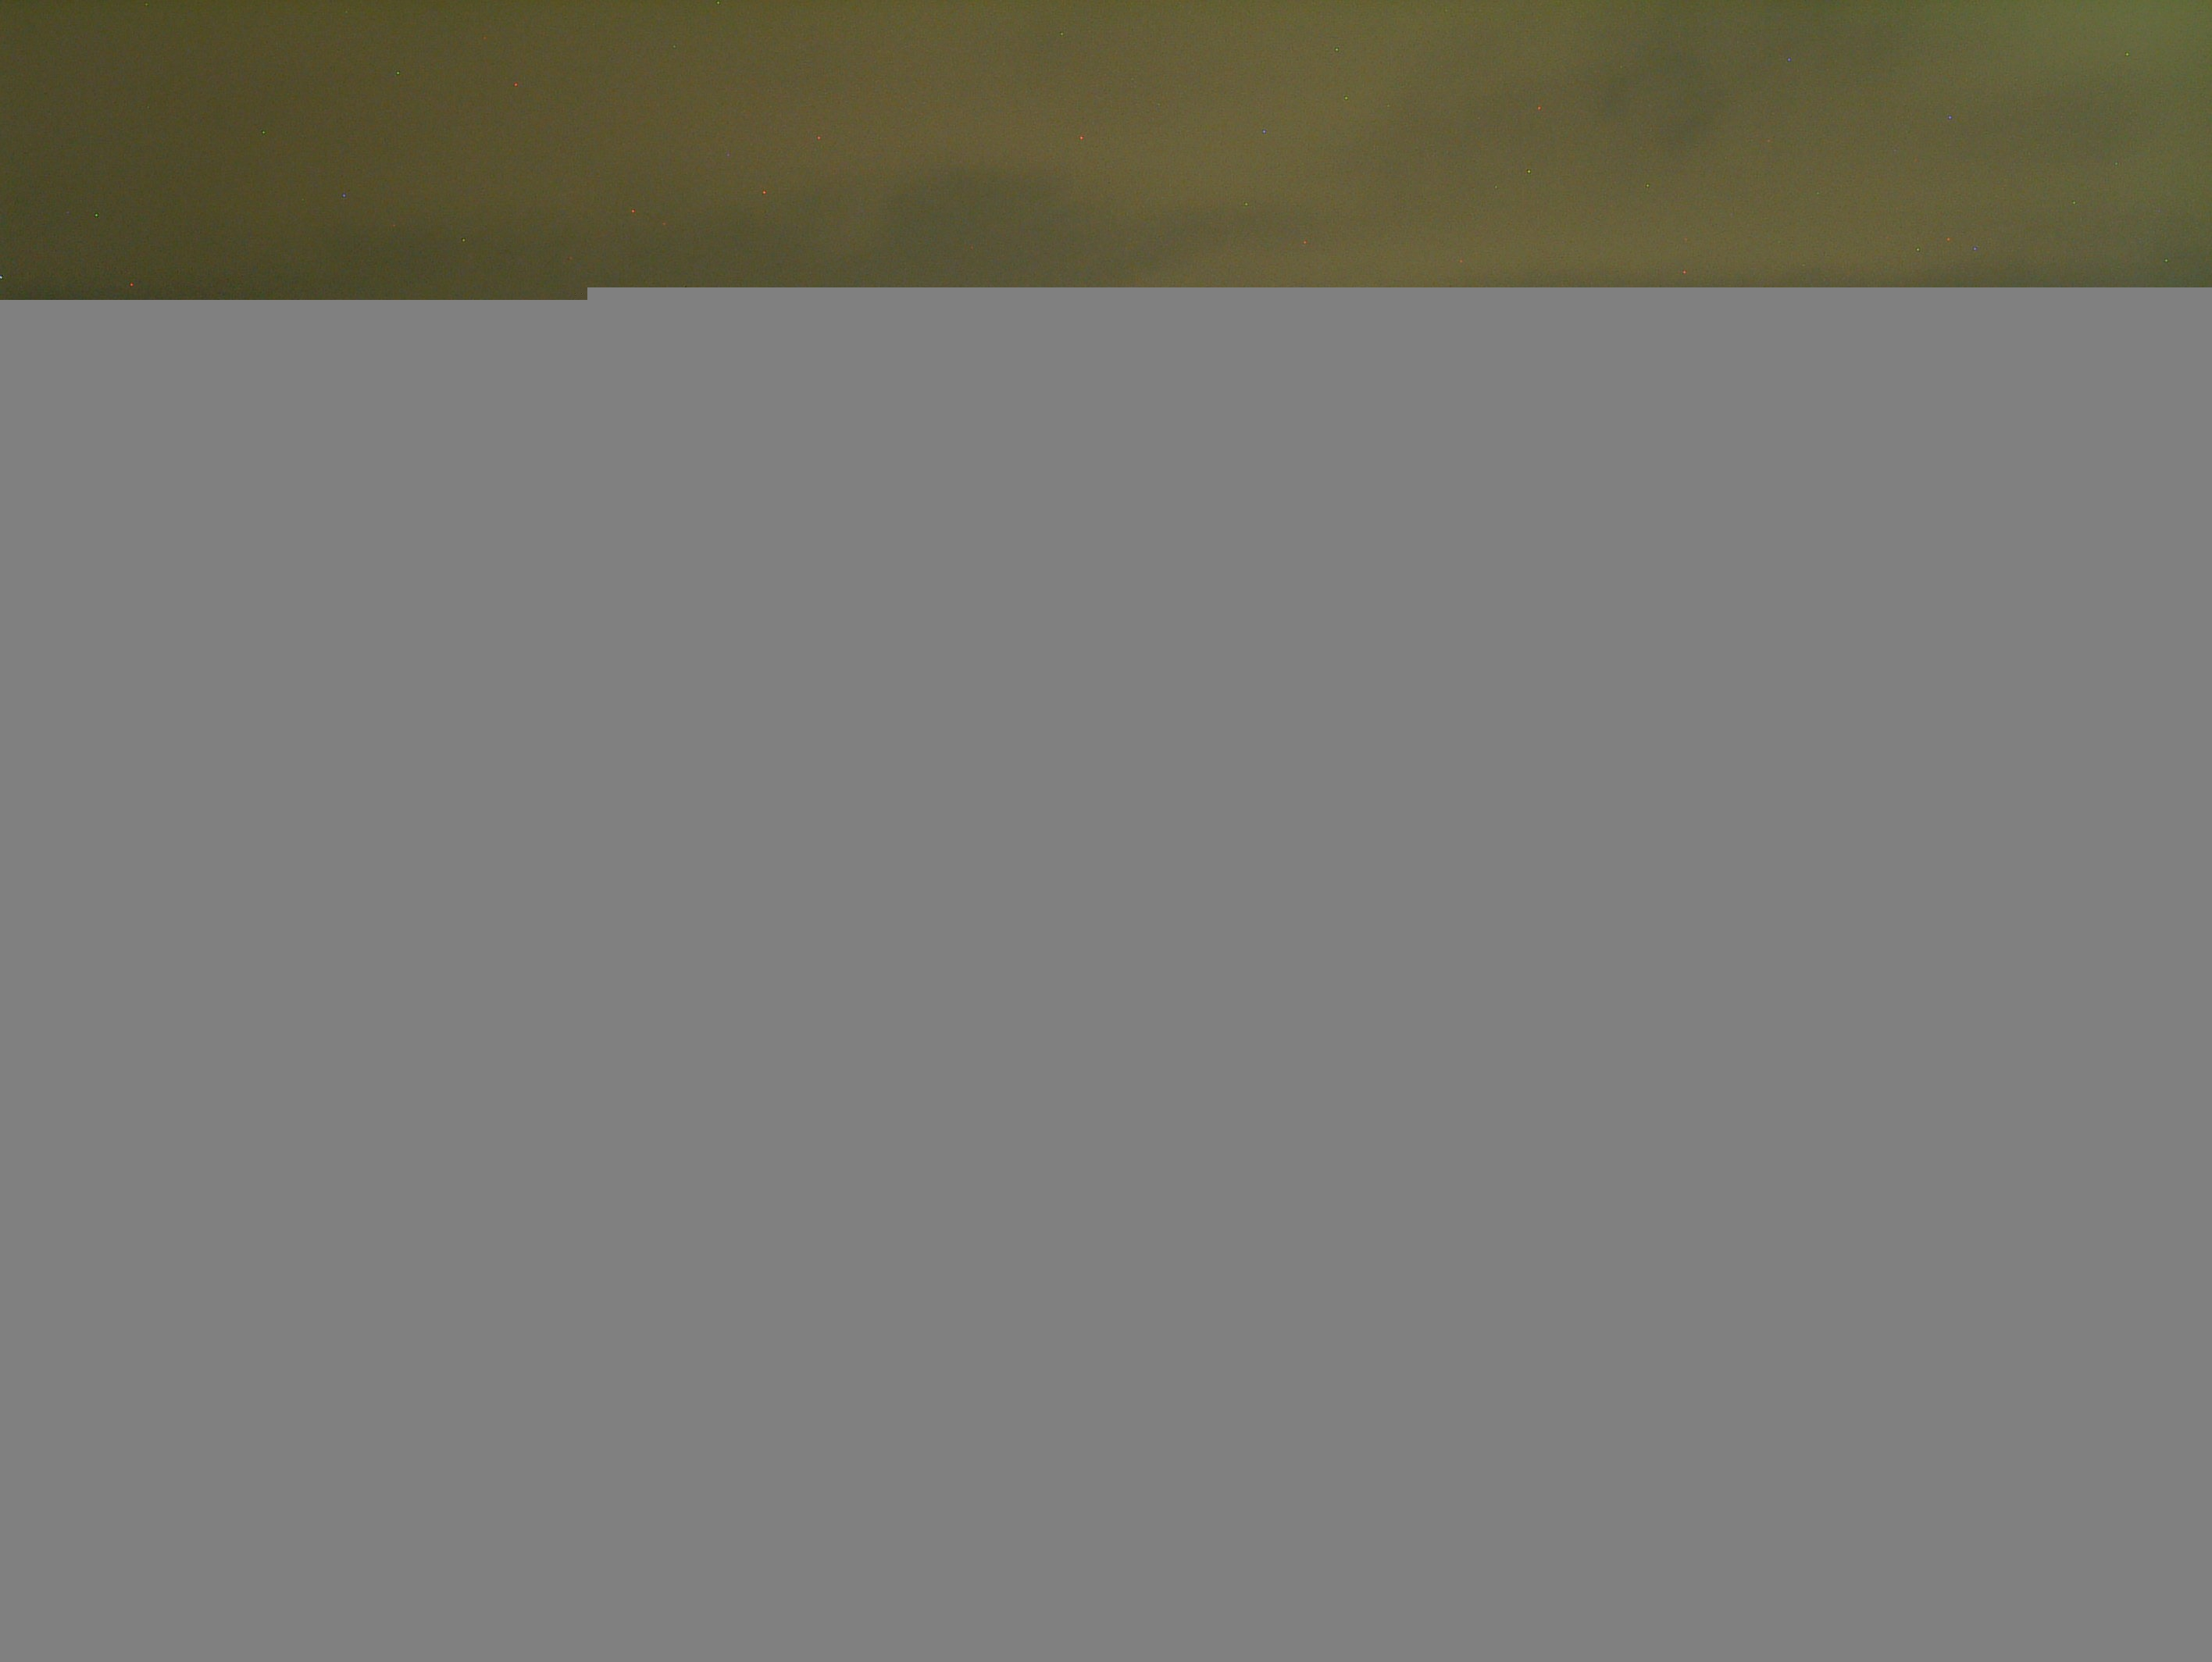
water, dock, light, skyline, night, city, skyscraper, urban, pier, ship, evening, line, green, color, harbor, port, japan, brand, font, outside, lights, design, tokyo, buildings, text, reflections, shape, cities, screenshot